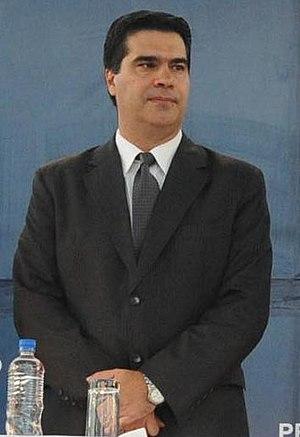
Jorge Milton Capitanich, né le 28 novembre 1964 à Presidencia Roque Sáenz Peña, est un homme politique argentin membre du Parti justicialiste. Il est chef de cabinet des ministres d'Argentine du 2 janvier au 3 mai 2002 et du 20 novembre 2013 au 26 février 2015 et gouverneur de la province du Chaco entre 2007 et 2015 et depuis le 9 décembre 2019.